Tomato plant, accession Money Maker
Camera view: vertical (180 deg); turntable rotation: 120 degrees
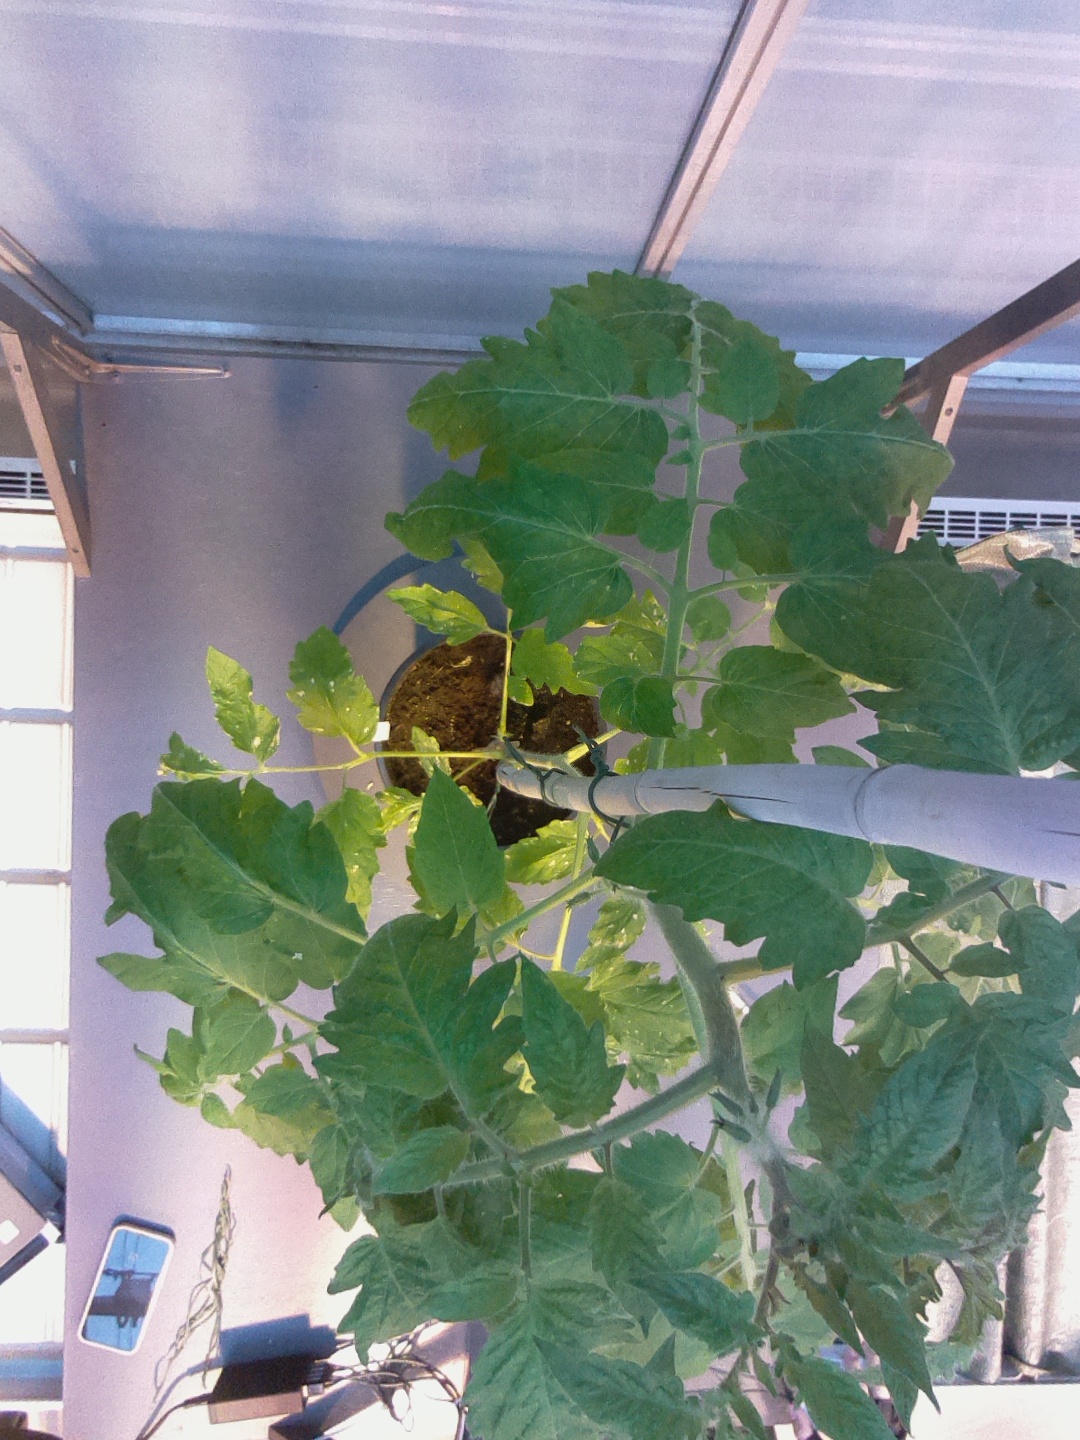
BBCH growth stage 60: First flowers open